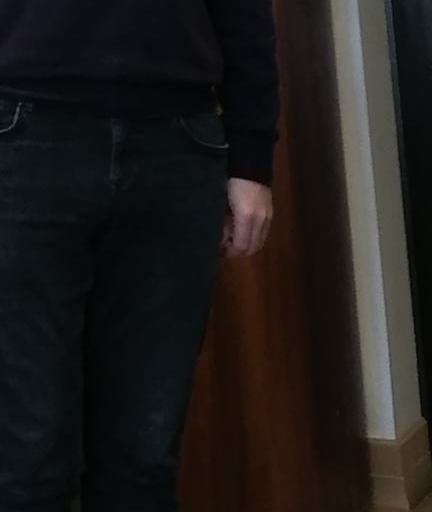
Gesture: no_gesture